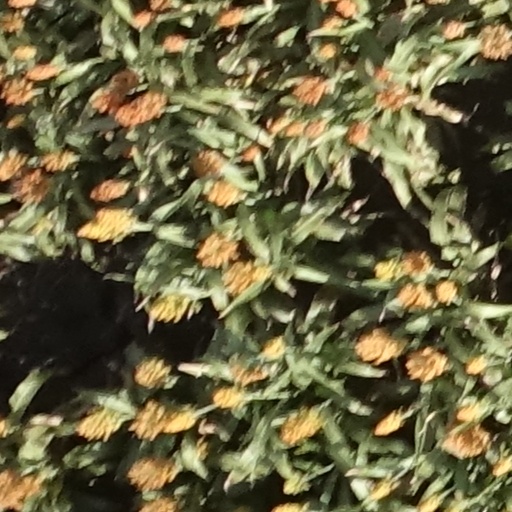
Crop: sorghum